Agostino Trivulzio

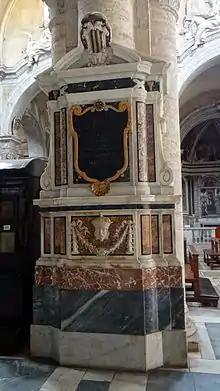
Memorial of Cardinal Trivulzio, S. Maria del Popolo

Cardinal Agostino Trivulzio died in Rome, in his palazzo in the Regio Parione, which had once belonged to Cardinal Fieschi of Genoa, on 30 March 1548 at 22:00 hours, Rome time. He was buried in the Church of S. Maria del Popolo in Rome. In 1654, Cardinal Teodoro Trivulzio (1629–1656), the grand-nephew of Cardinal Giangiacomo Antonio Trivulzio, erected a modest monument to his ancestors: